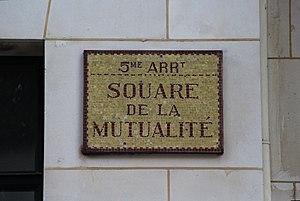
Le square de la Mutualité se situe dans le 5ᵉ arrondissement de Paris, dans le quartier Saint-Victor.